Bullseye (philately)

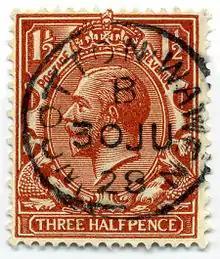
1928 King George V socked on the nose

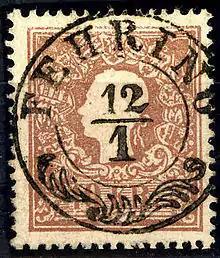
Ideally centered Austrian cancellation ca 1858

Bullseye, in philately, also called Socked on the nose (SON), refers to a cancellation of a postage stamp in which the postmark, typically a circle with the date and town name where mailed, has been applied centered on the stamp. The ideal bullseye has the entire postmark inside the margins, although this is not always possible, because the stamp may be too small or the postmark too large. The colloquial expression "Socked on the nose" does not seem to be used in Europe: the terms "Oblitération centrale" in French or "luxus" in German are in common usage.